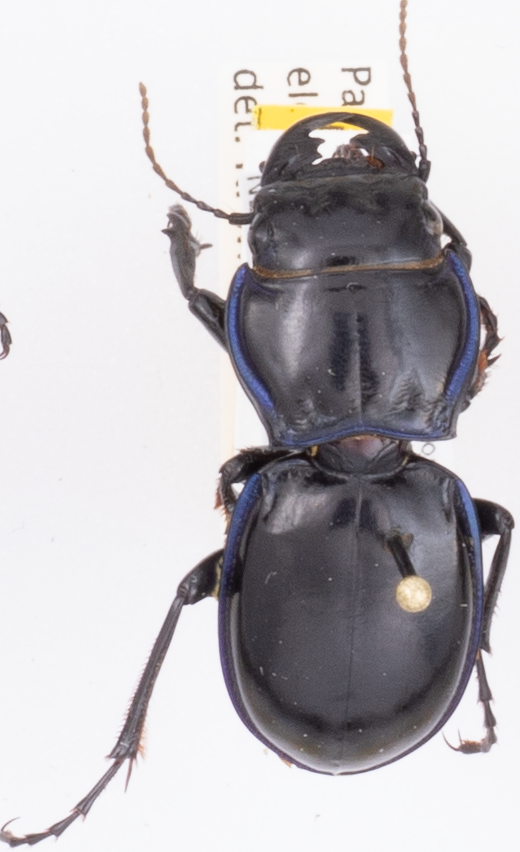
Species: Pasimachus elongatus
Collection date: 2018-05-31
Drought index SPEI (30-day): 0.726
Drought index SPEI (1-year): -0.748
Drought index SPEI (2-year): -0.284